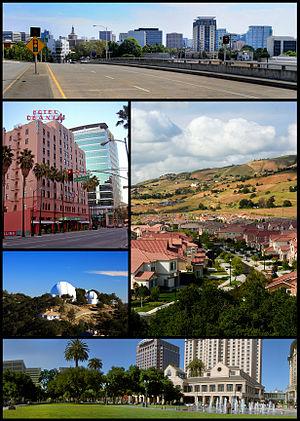
San José ou San Jose est une ville de la côte ouest des États-Unis, située à l'extrémité sud de la baie de San Francisco, dans l'État de Californie et à 68 km au sud-est de San Francisco. Elle est la troisième plus grande ville de Californie et le siège du comté de Santa Clara. C'est la plus grande ville de la région de la baie de San Francisco et la « capitale de la Silicon Valley ». On estimait sa population à 945 942 habitants au 1ᵉʳ janvier 2010, ce qui en fait la dixième plus grande ville du pays.